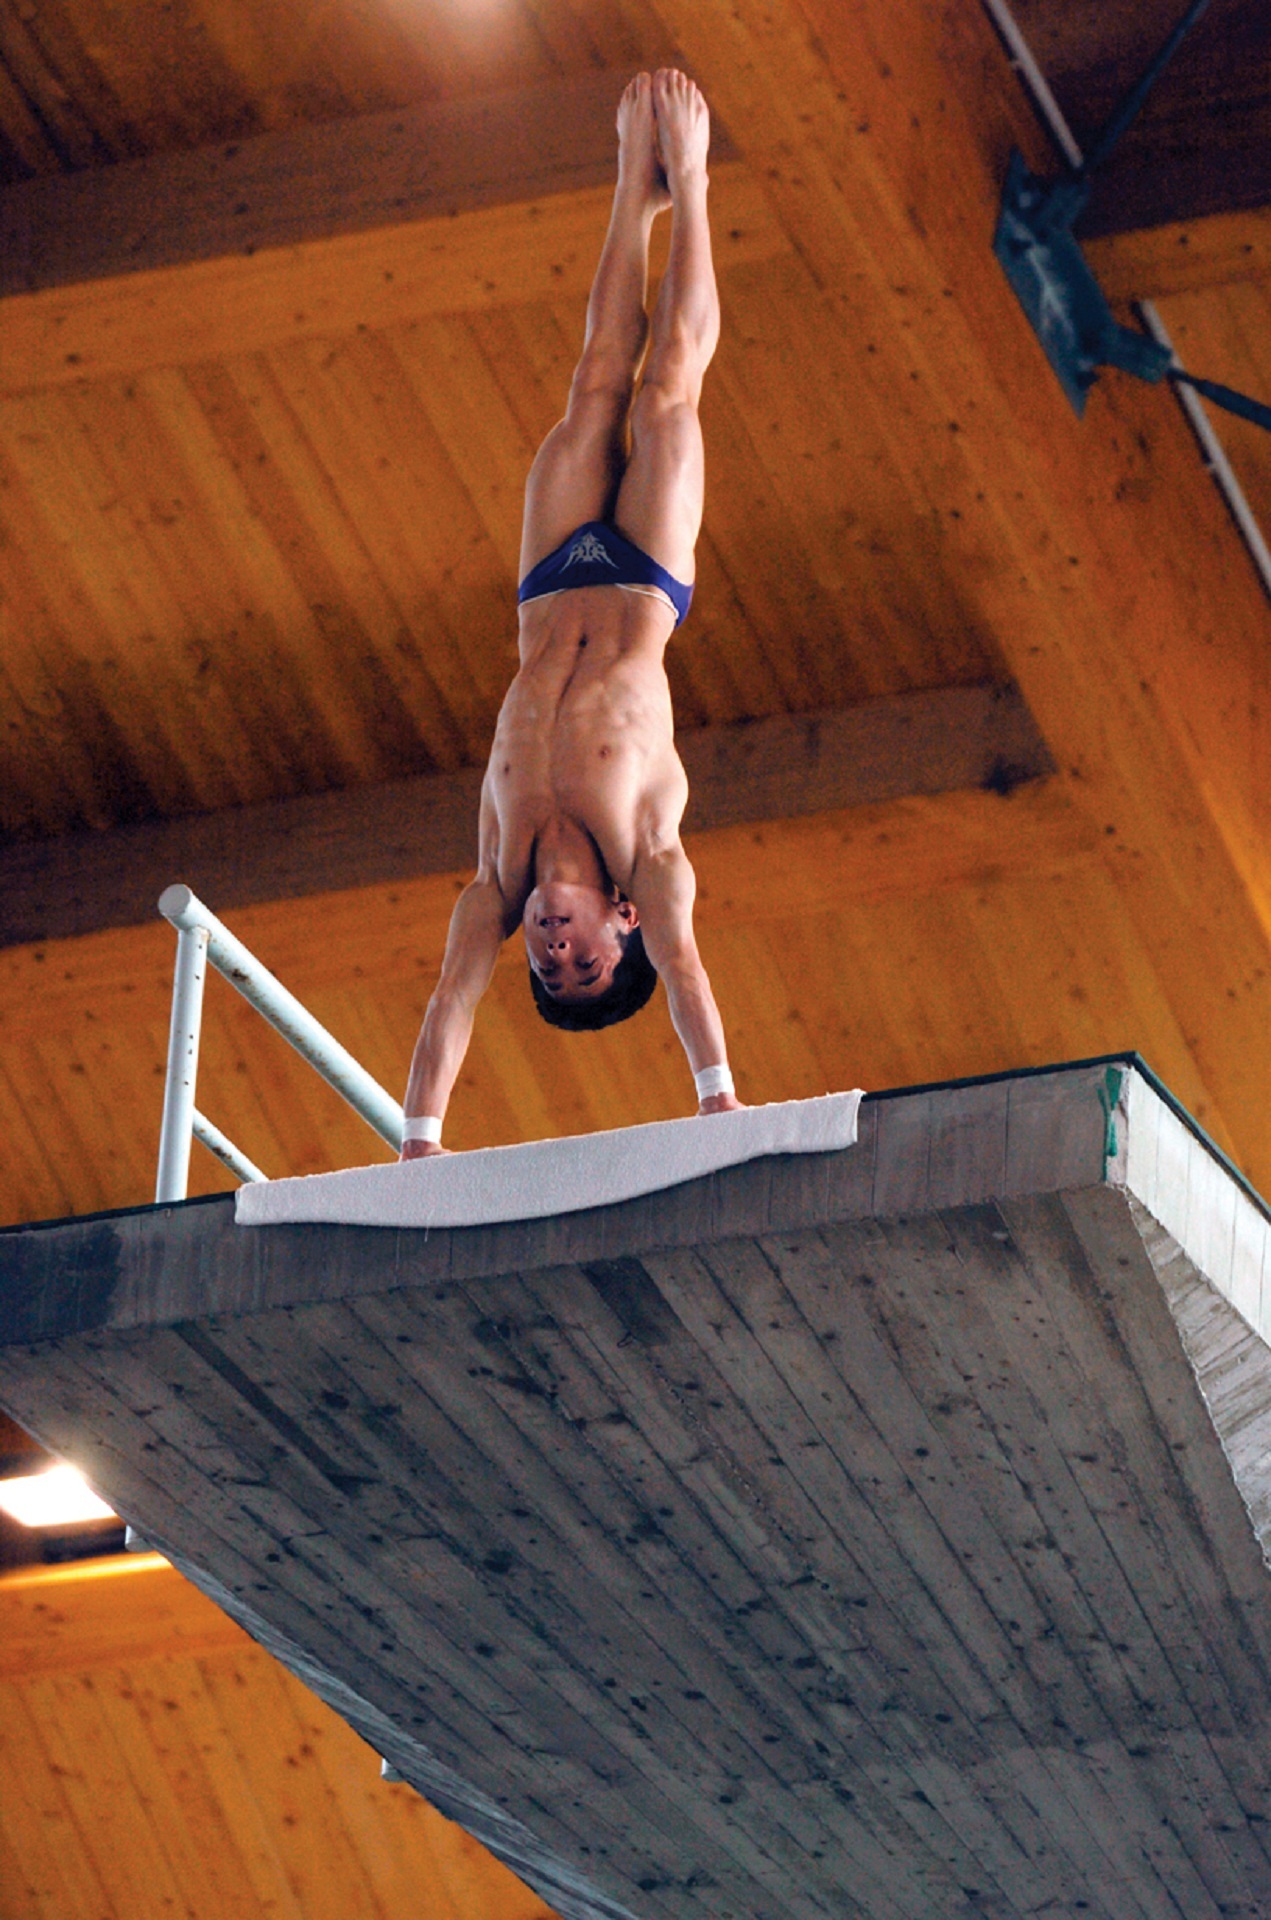
wood, floor, male, high, platform, competition, diver, sports, competitive, precision, athlete, acrobatic, handstand, physical fitness